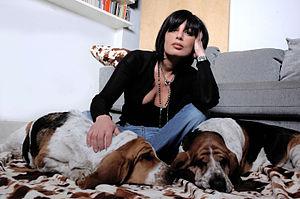
Rabarama ou Paola Epifani, née à Rome en 1969, est une sculptrice italienne.